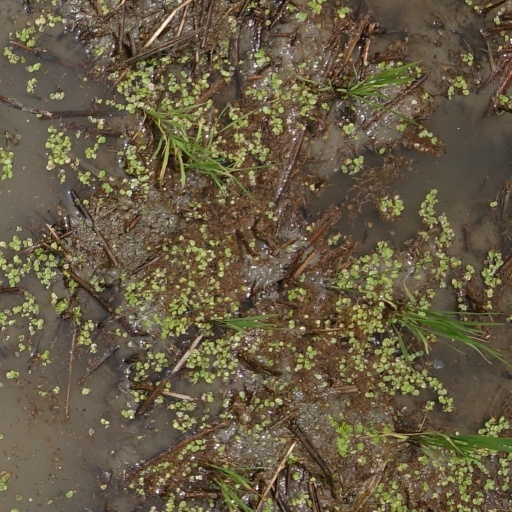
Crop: rice